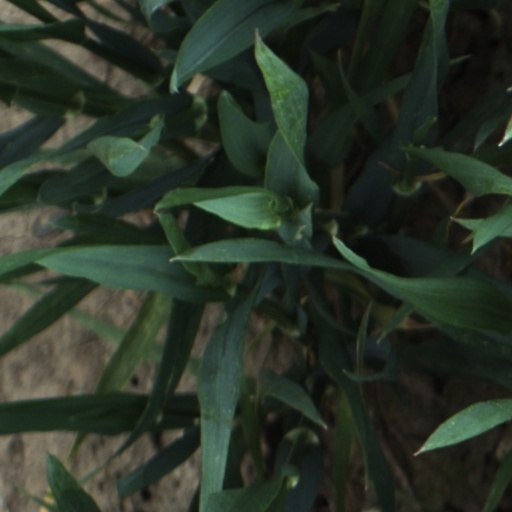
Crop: wheat